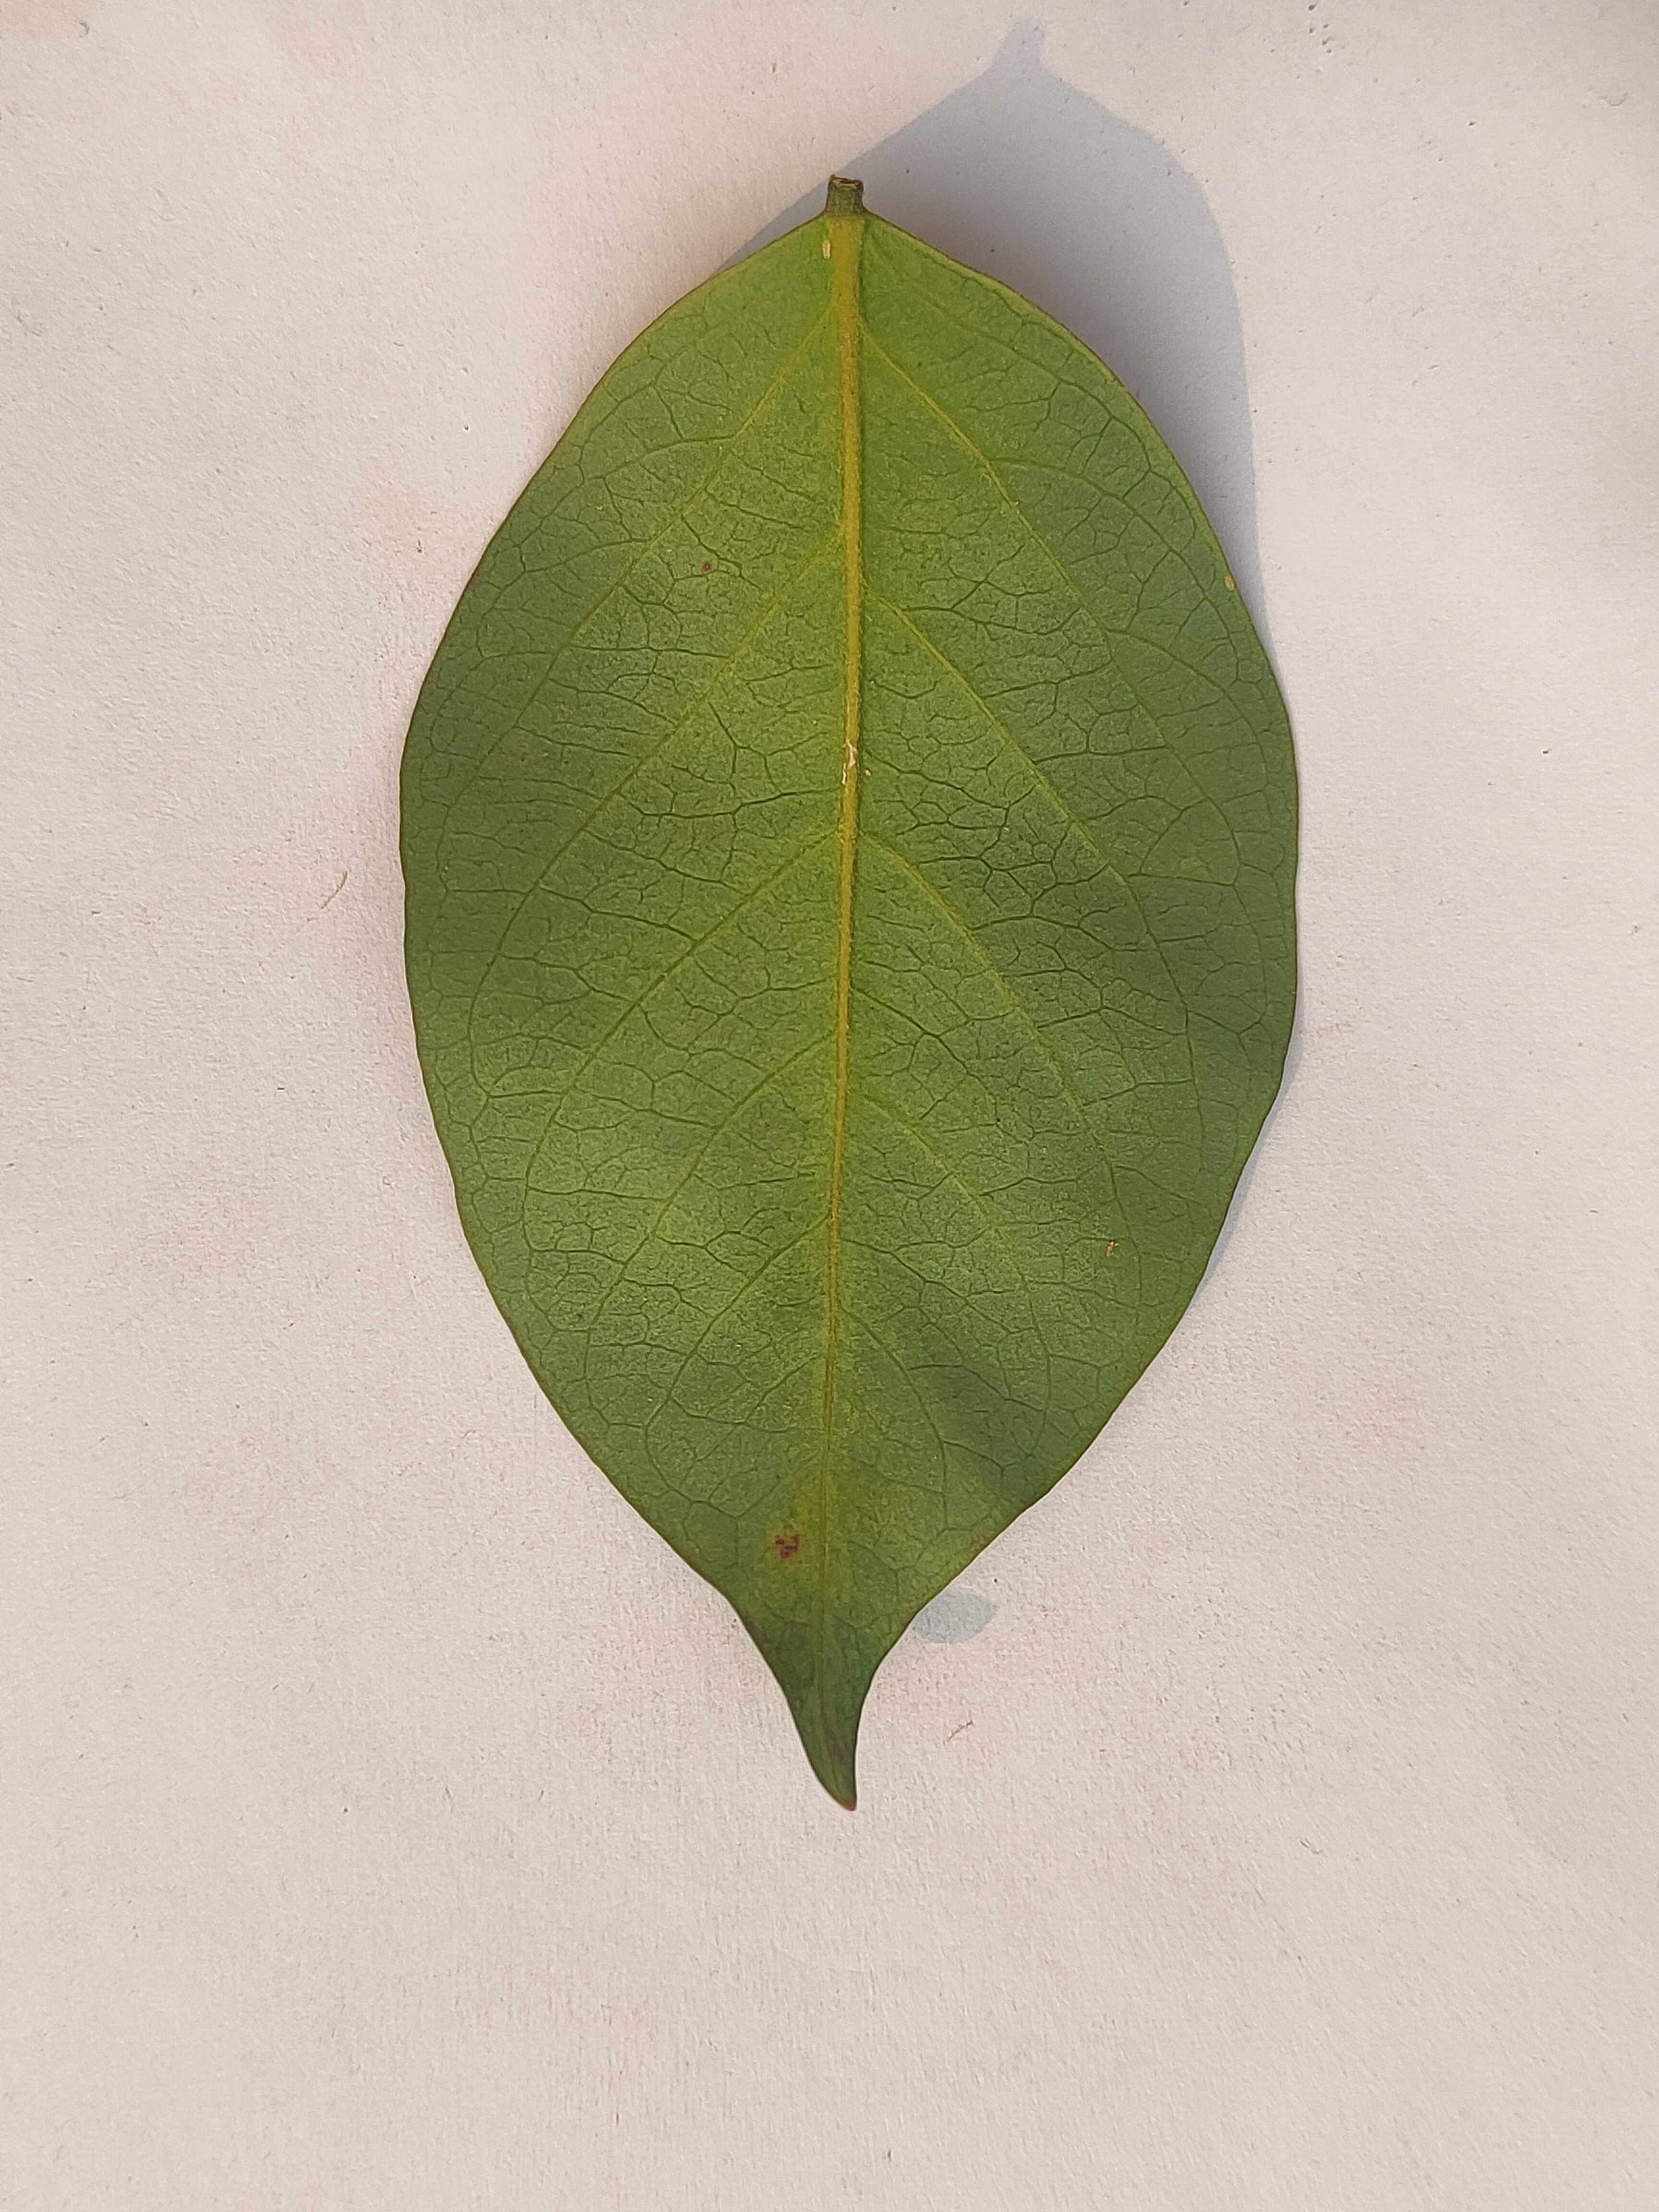
Leaf variety: Star Fruit